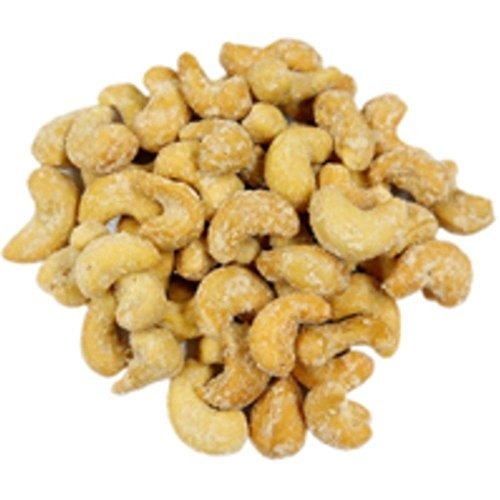
Item Name: Sunridge Farms All Natural Sea Salt & Apple Cider Vinegar Cashews - Single Bulk Item - 12LB
Value: 192.0
Unit: Ounce

Price: 150.99